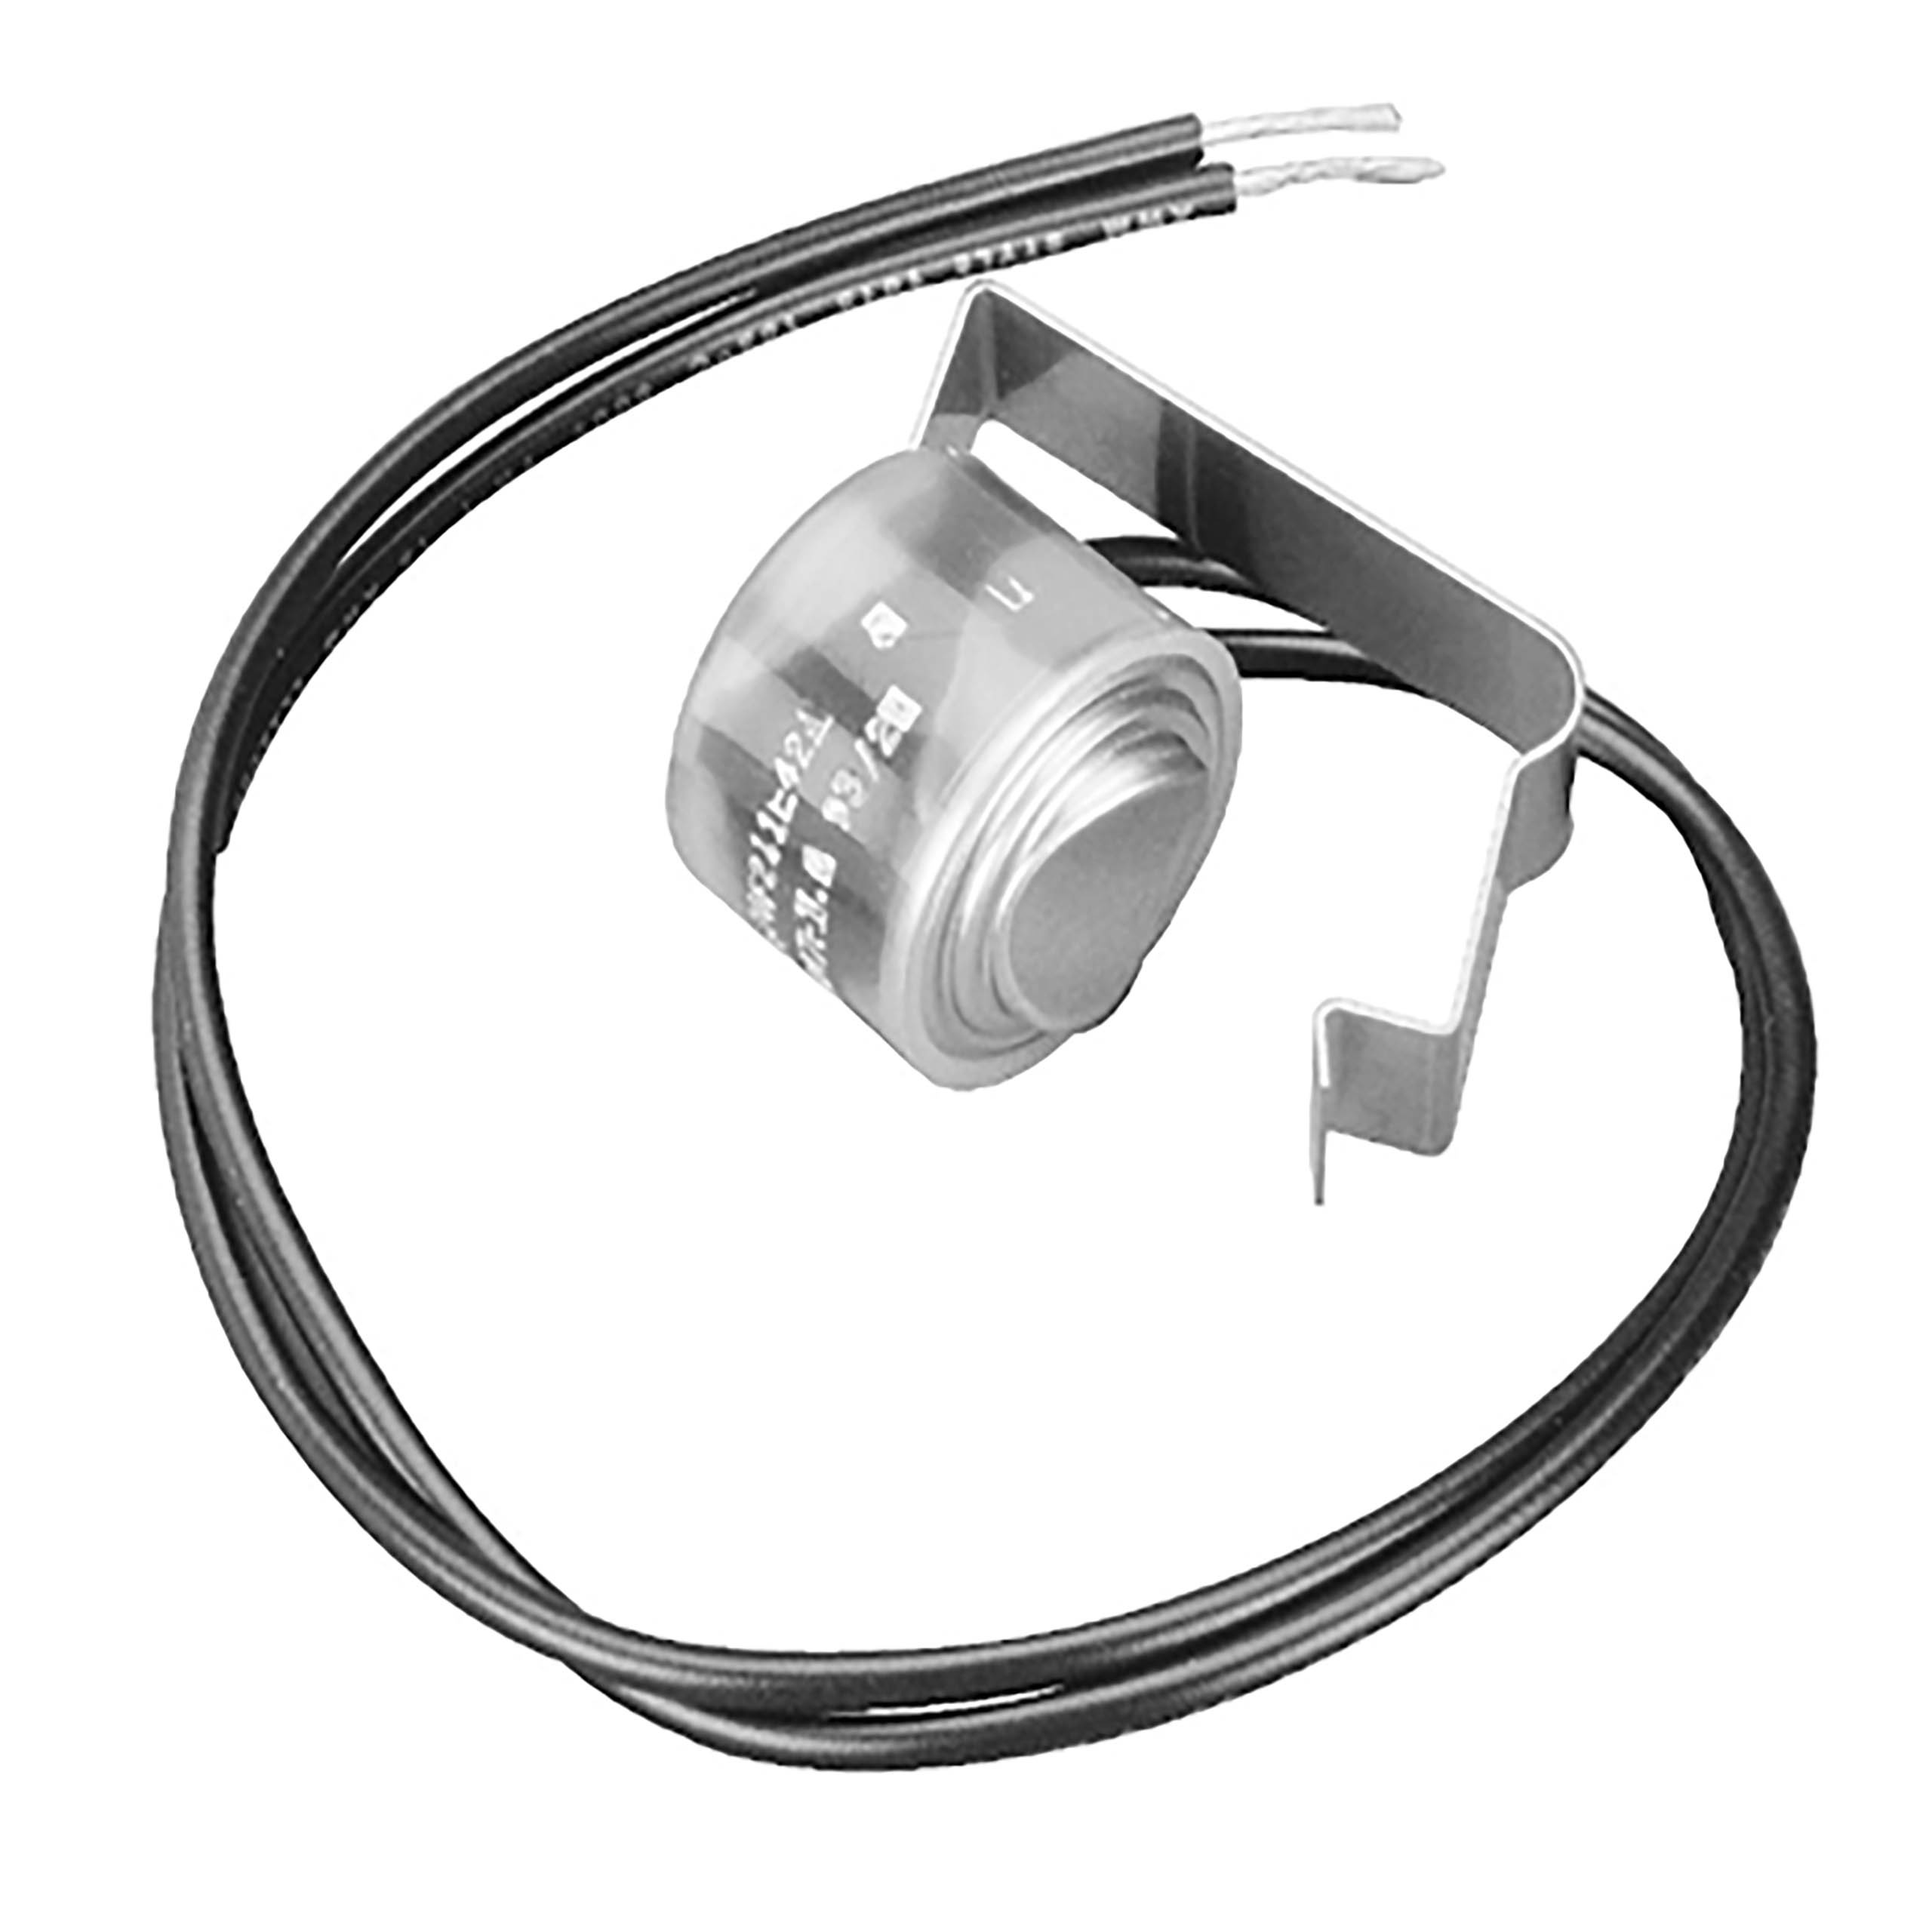
FPC | Low Voltage Freeze Protection Control Open 38 Degrees Close 48 Degrees Replaces AFUC 20005 | HONEYWELL RESIDENTIAL
Brand: HONEYWELL RESIDENTIAL
**Low Voltage Freeze Protection Control: Protect Your Equipment from Cold Damage** The FPC Low Voltage Freeze Protection Control from Honeywell Residential ensures the safety of your equipment in cold environments. This device is engineered to automatically open at 38°F and close at 48°F, effectively preventing freezing and enhancing equipment longevity. **Key Features:** * Replaces AFUC 20005 * Low voltage operation * Compact design for easy installation * Reliable performance for continuous protection **Applications:** The FPC Control is ideal for protecting equipment such as: * Cooling coils * Heat pumps * Water pipes * Outdoor equipment **Benefits:** * Prevents freezing damage, reducing downtime and repair costs * Extends equipment lifespan * Ensures reliable operation in cold climates * Easy to install and use Our HVAC supply store offers the FPC Low Voltage Freeze Protection Control at competitive prices. Our fast shipping ensures timely delivery for your urgent needs. Shop now to protect your equipment from the harsh effects of cold temperatures. Resources
Category: Home & Garden > Household Appliance Accessories > Water Heater Accessories